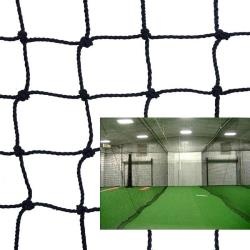
CIMARRON SPORTS- #42 TWISTED POLY NET DIVIDER (57X13)
Features & Benefits Divide your batting cage into 2 simultaneously usable practice areas with our Cimarron Net Dividers. Suspends lengthwise through the center of your batting cage. Twisted, knotted #42 twine for maximum strength and durability Treated for UV protection Hangs loose to absorb impact with minimum wear and tear Roped border
Brand: Cimarron Sports
Category: Sporting Goods > Athletics > Baseball & Softball > Baseball & Softball Training Aids > Baseball & Softball Batting Cages